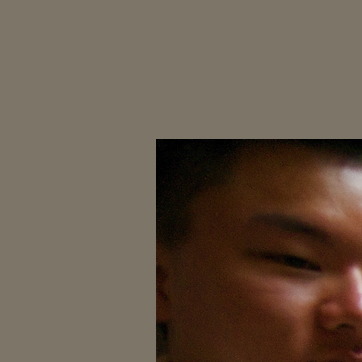
Material: hair